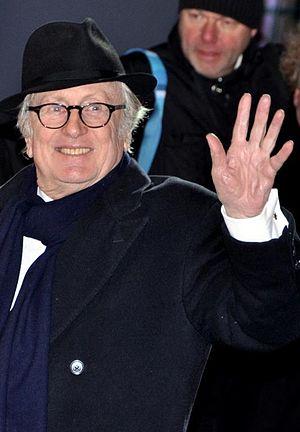
Claude Rich à la cérémonie des César
Claude Rich, né le 8 février 1929 à Strasbourg et mort le 20 juillet 2017 à Orgeval, est un acteur français.